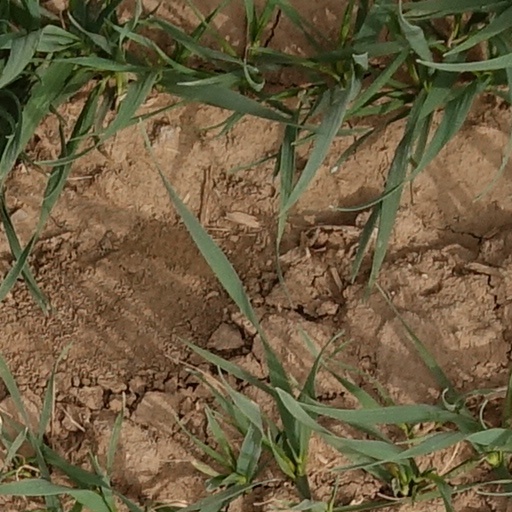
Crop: wheat